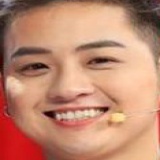
ca sĩ Thanh Duy